Mario Mola

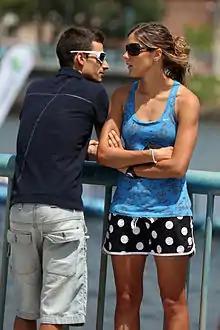
Mola and Carolina Routier at the European Championships in Pontevedra, 2011.

In Mexico at the last race of the 2016 season Mola landed in 5th place and was crowned short distance triathlon world champion. He beat Jonathan Brownlee by 4 points.